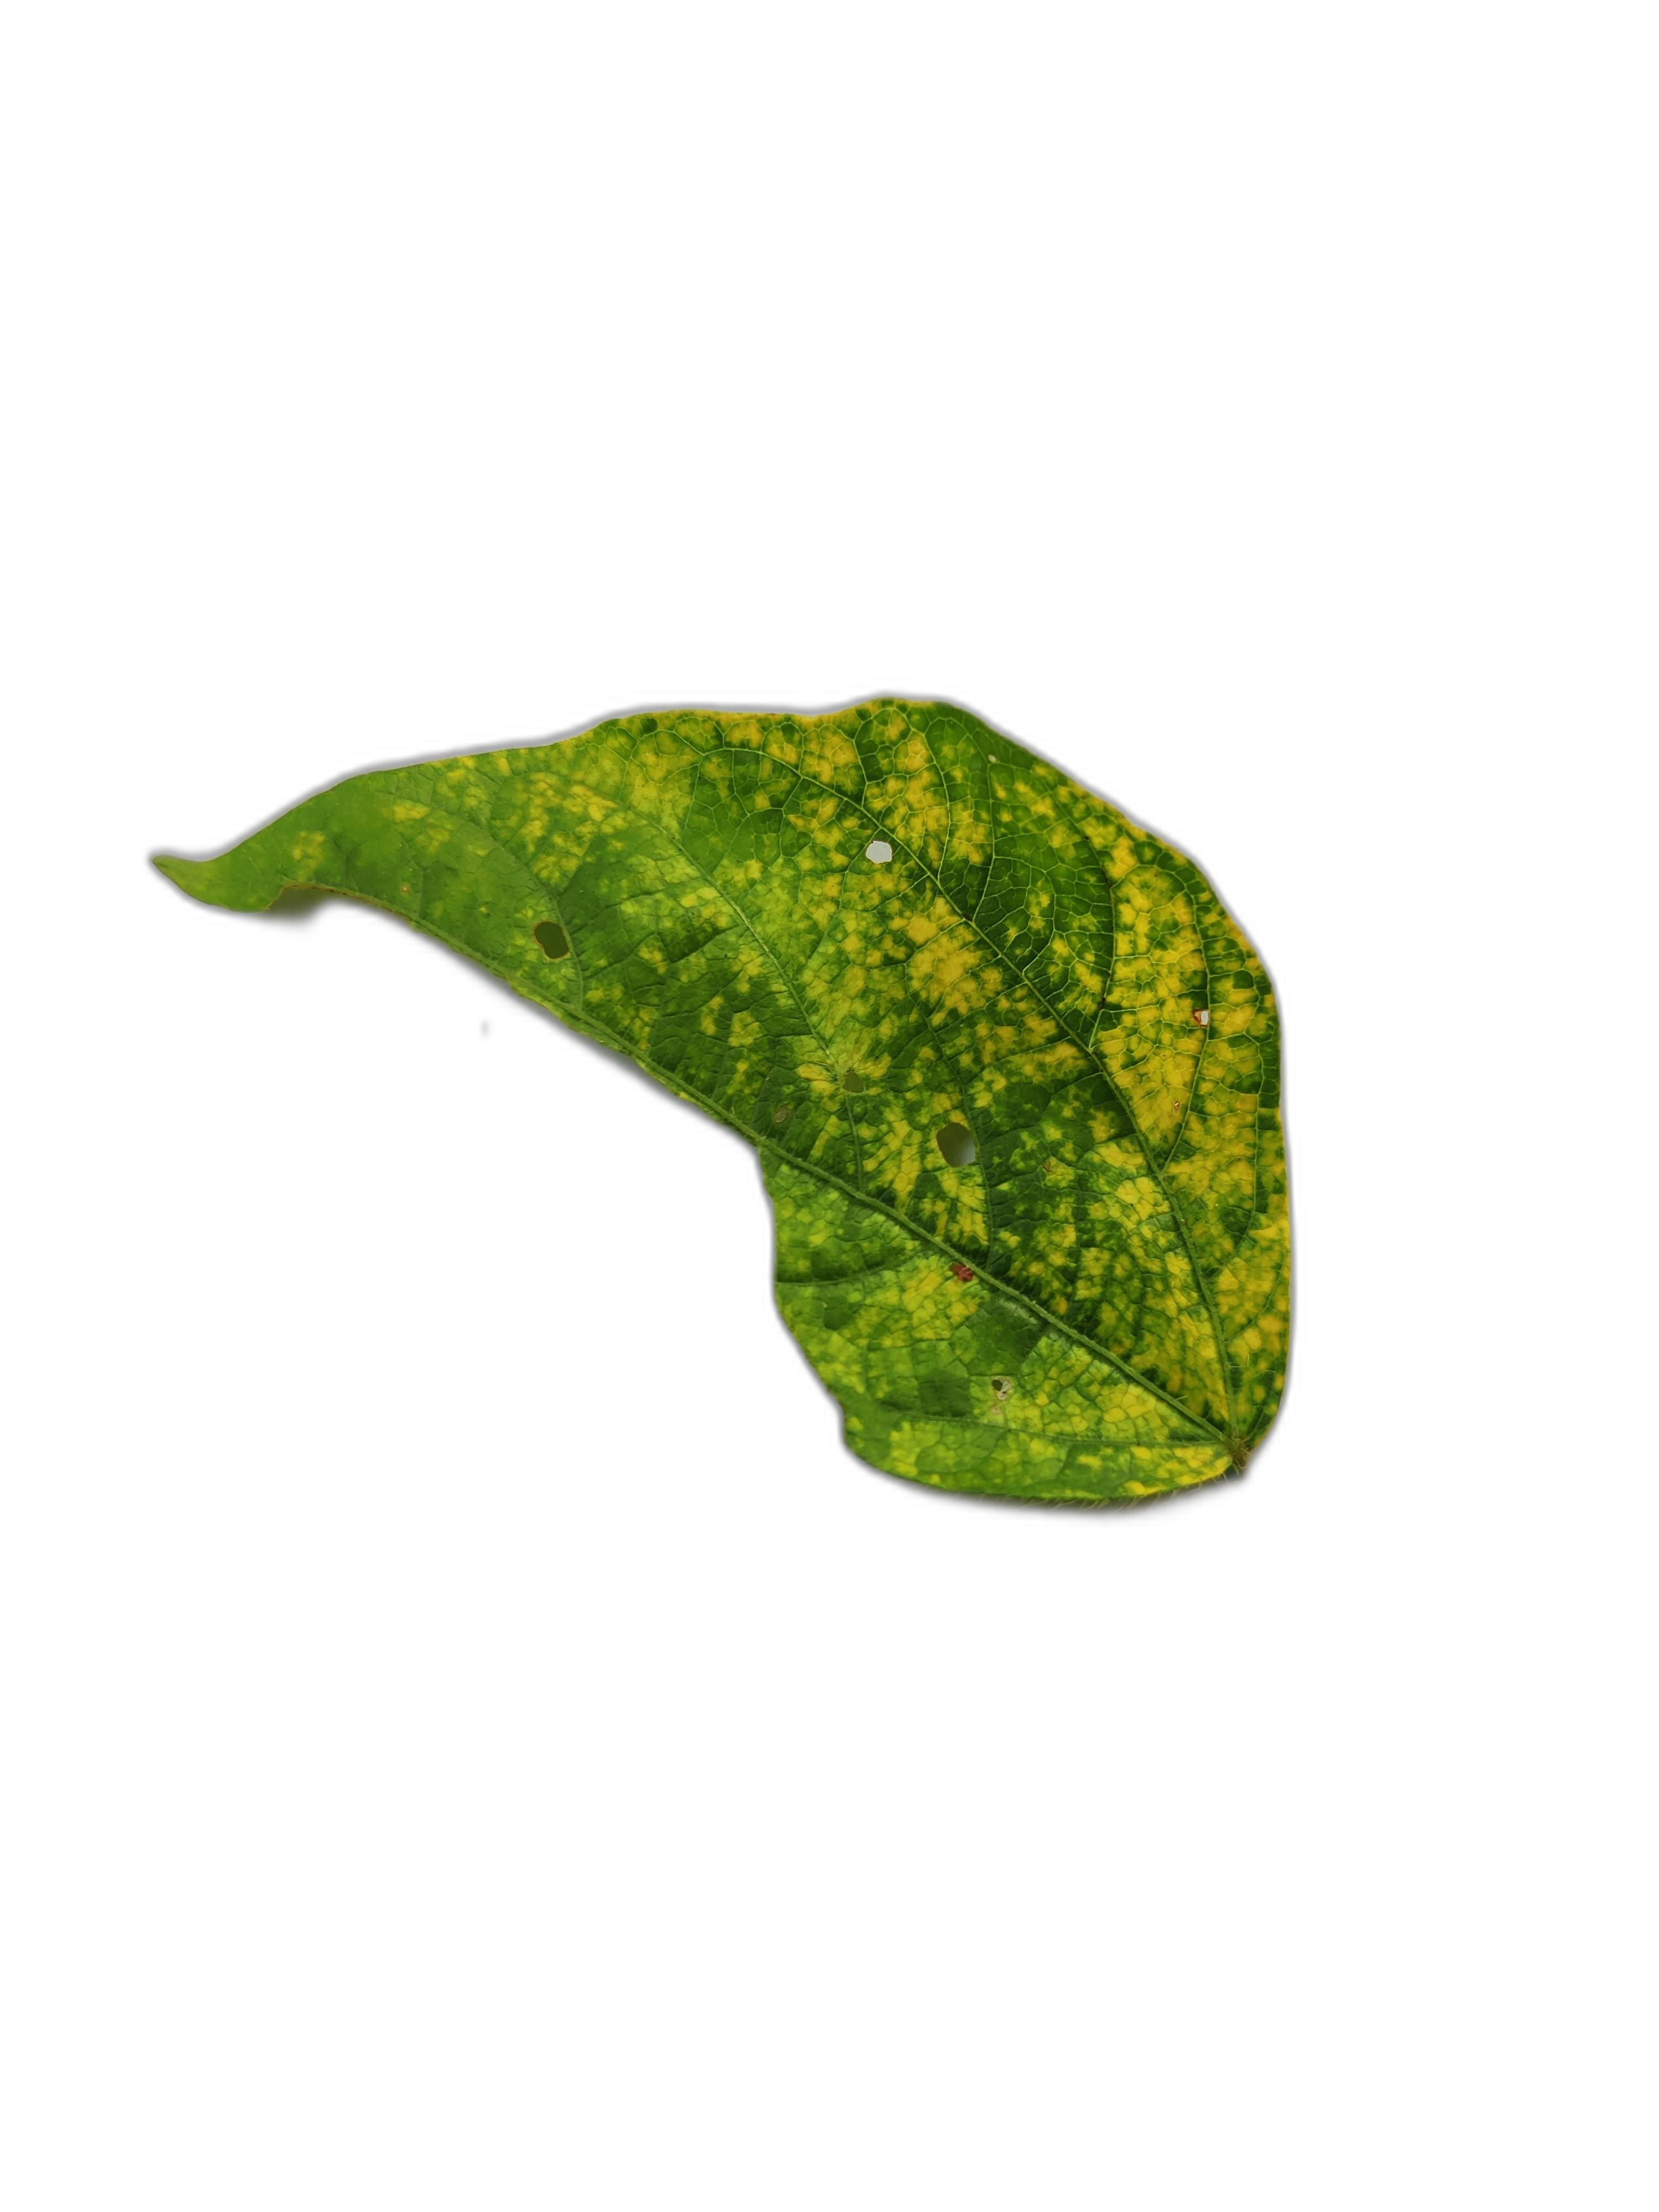
Label: Yellow Mosaic